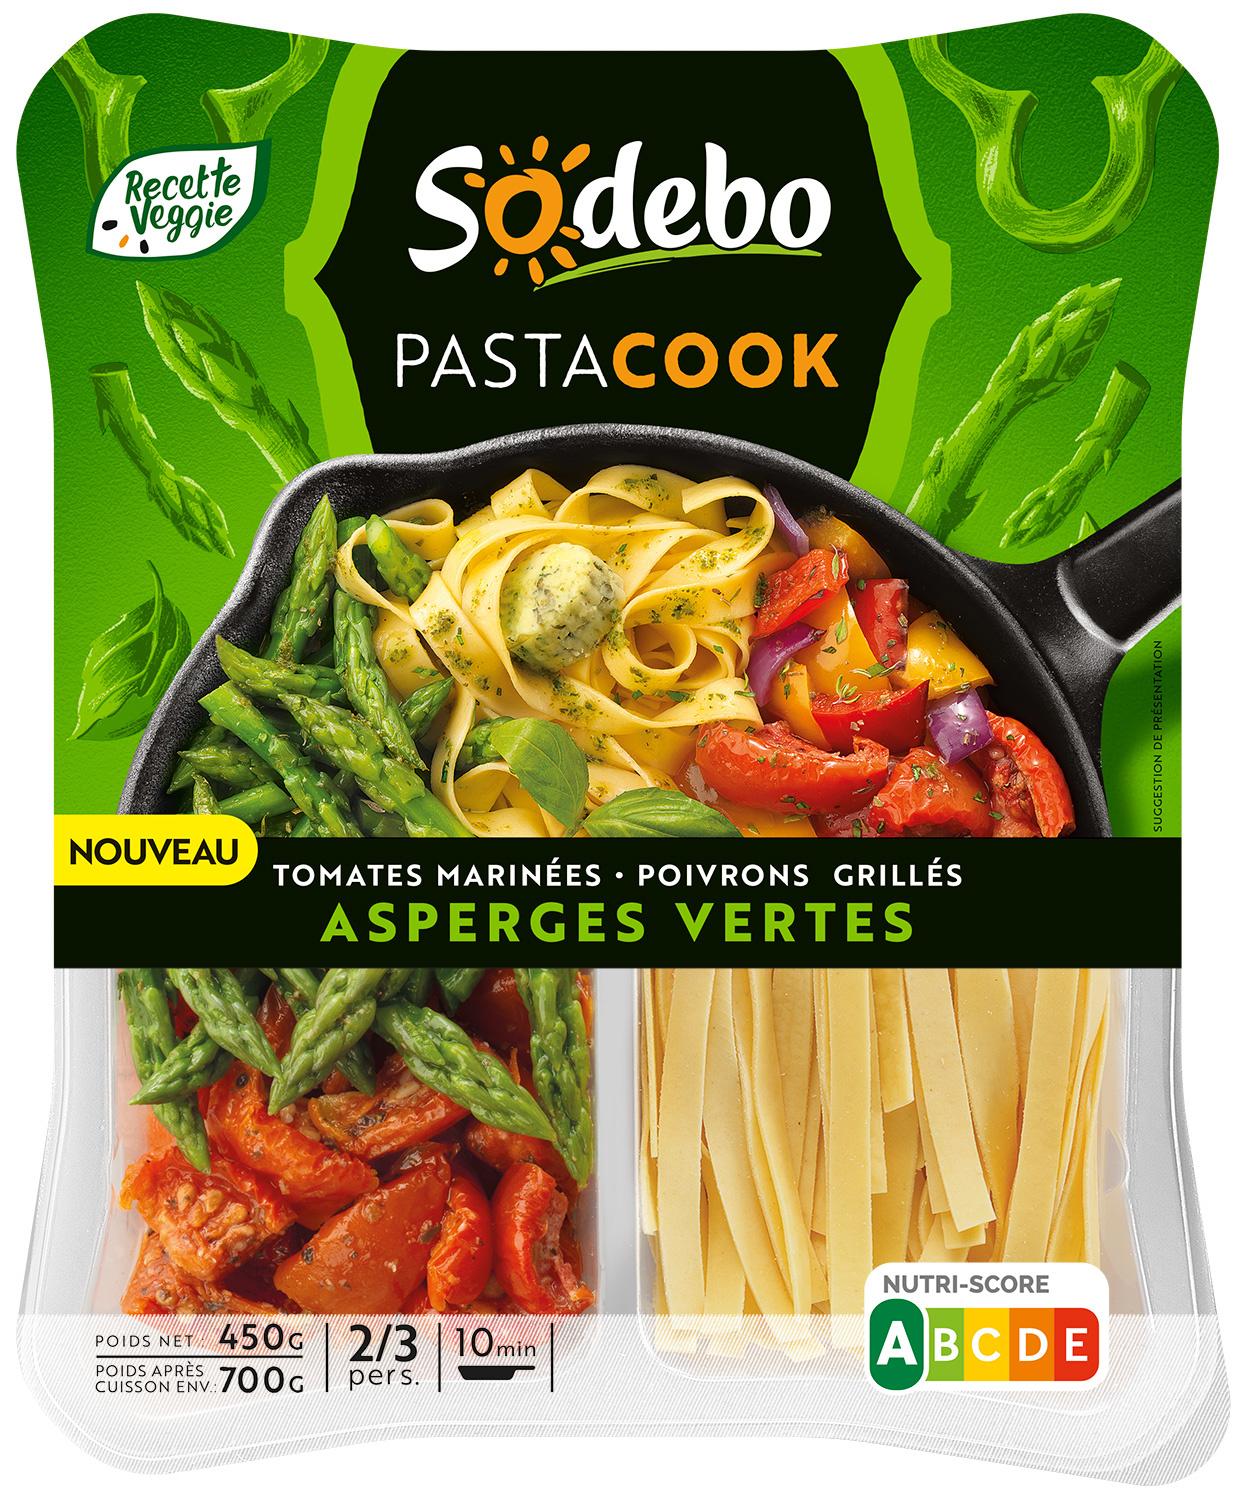
Nutri-Score label: nutriscore-a